Ohio State Route 170

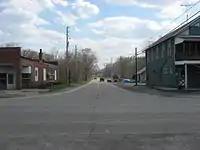
Intersection with State Route 154 in Negley

State Route 170 (SR 170) is a north–south running state route located in Mahoning and Columbiana counties in northeast Ohio. It runs within a few miles of the Pennsylvania border for much of its route as it passes through the eastern parts of the two counties. The southern terminus is at an interchange with U.S. 30, State Route 7, and State Route 11 near Calcutta, and the northern at U.S. 62 in Youngstown. ODOT extended the northern terminus from the previous point of Interstate 680, changing signs on July 16 and 17, 2008.